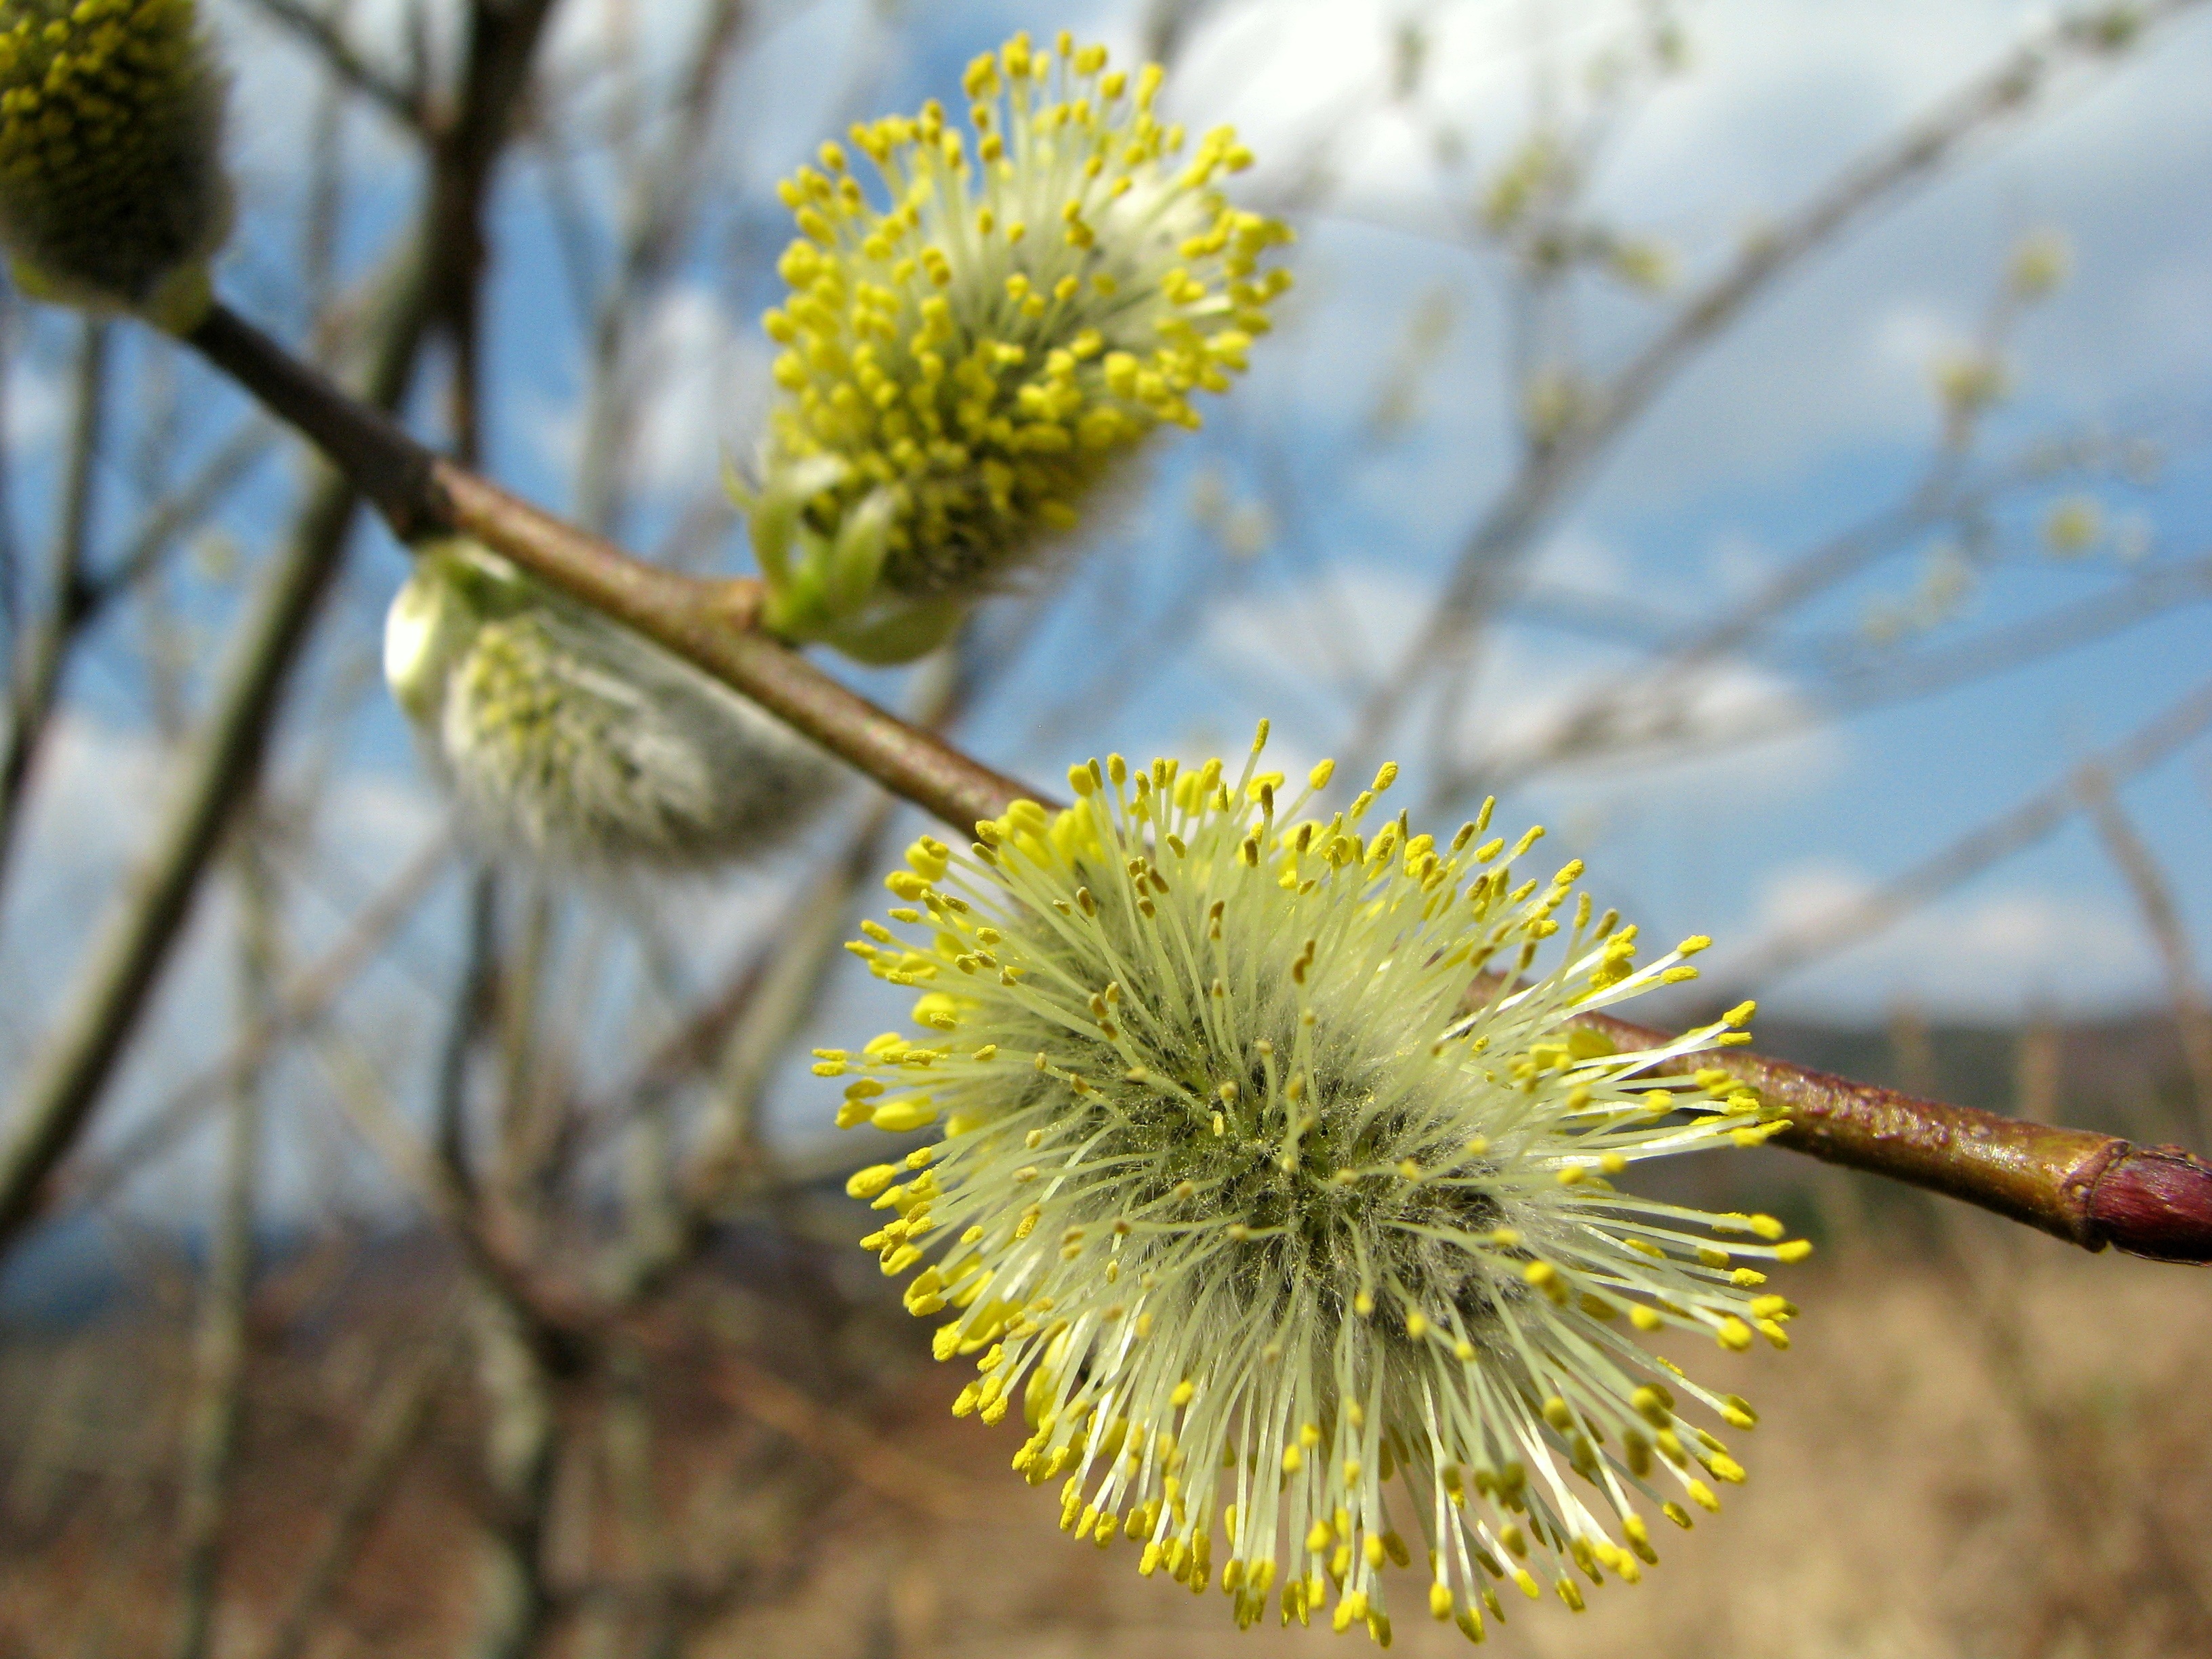
tree, nature, branch, blossom, plant, leaf, flower, food, spring, produce, evergreen, botany, yellow, flora, fauna, wildflower, close up, macro photography, flowering plant, the basis of, woody plant, land plant